Couch Soup

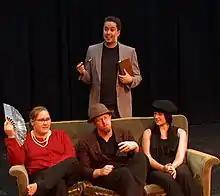
Couch Soup 2005

Though the plays are limited to one side of an A4 page, no restrictions are placed on the format used, and plays may vary from under thirty seconds to over two minutes in length, with the average being around a minute per play. The festival is thus characterized by the demands it places on an actor as much as for its accessibility and vigor .